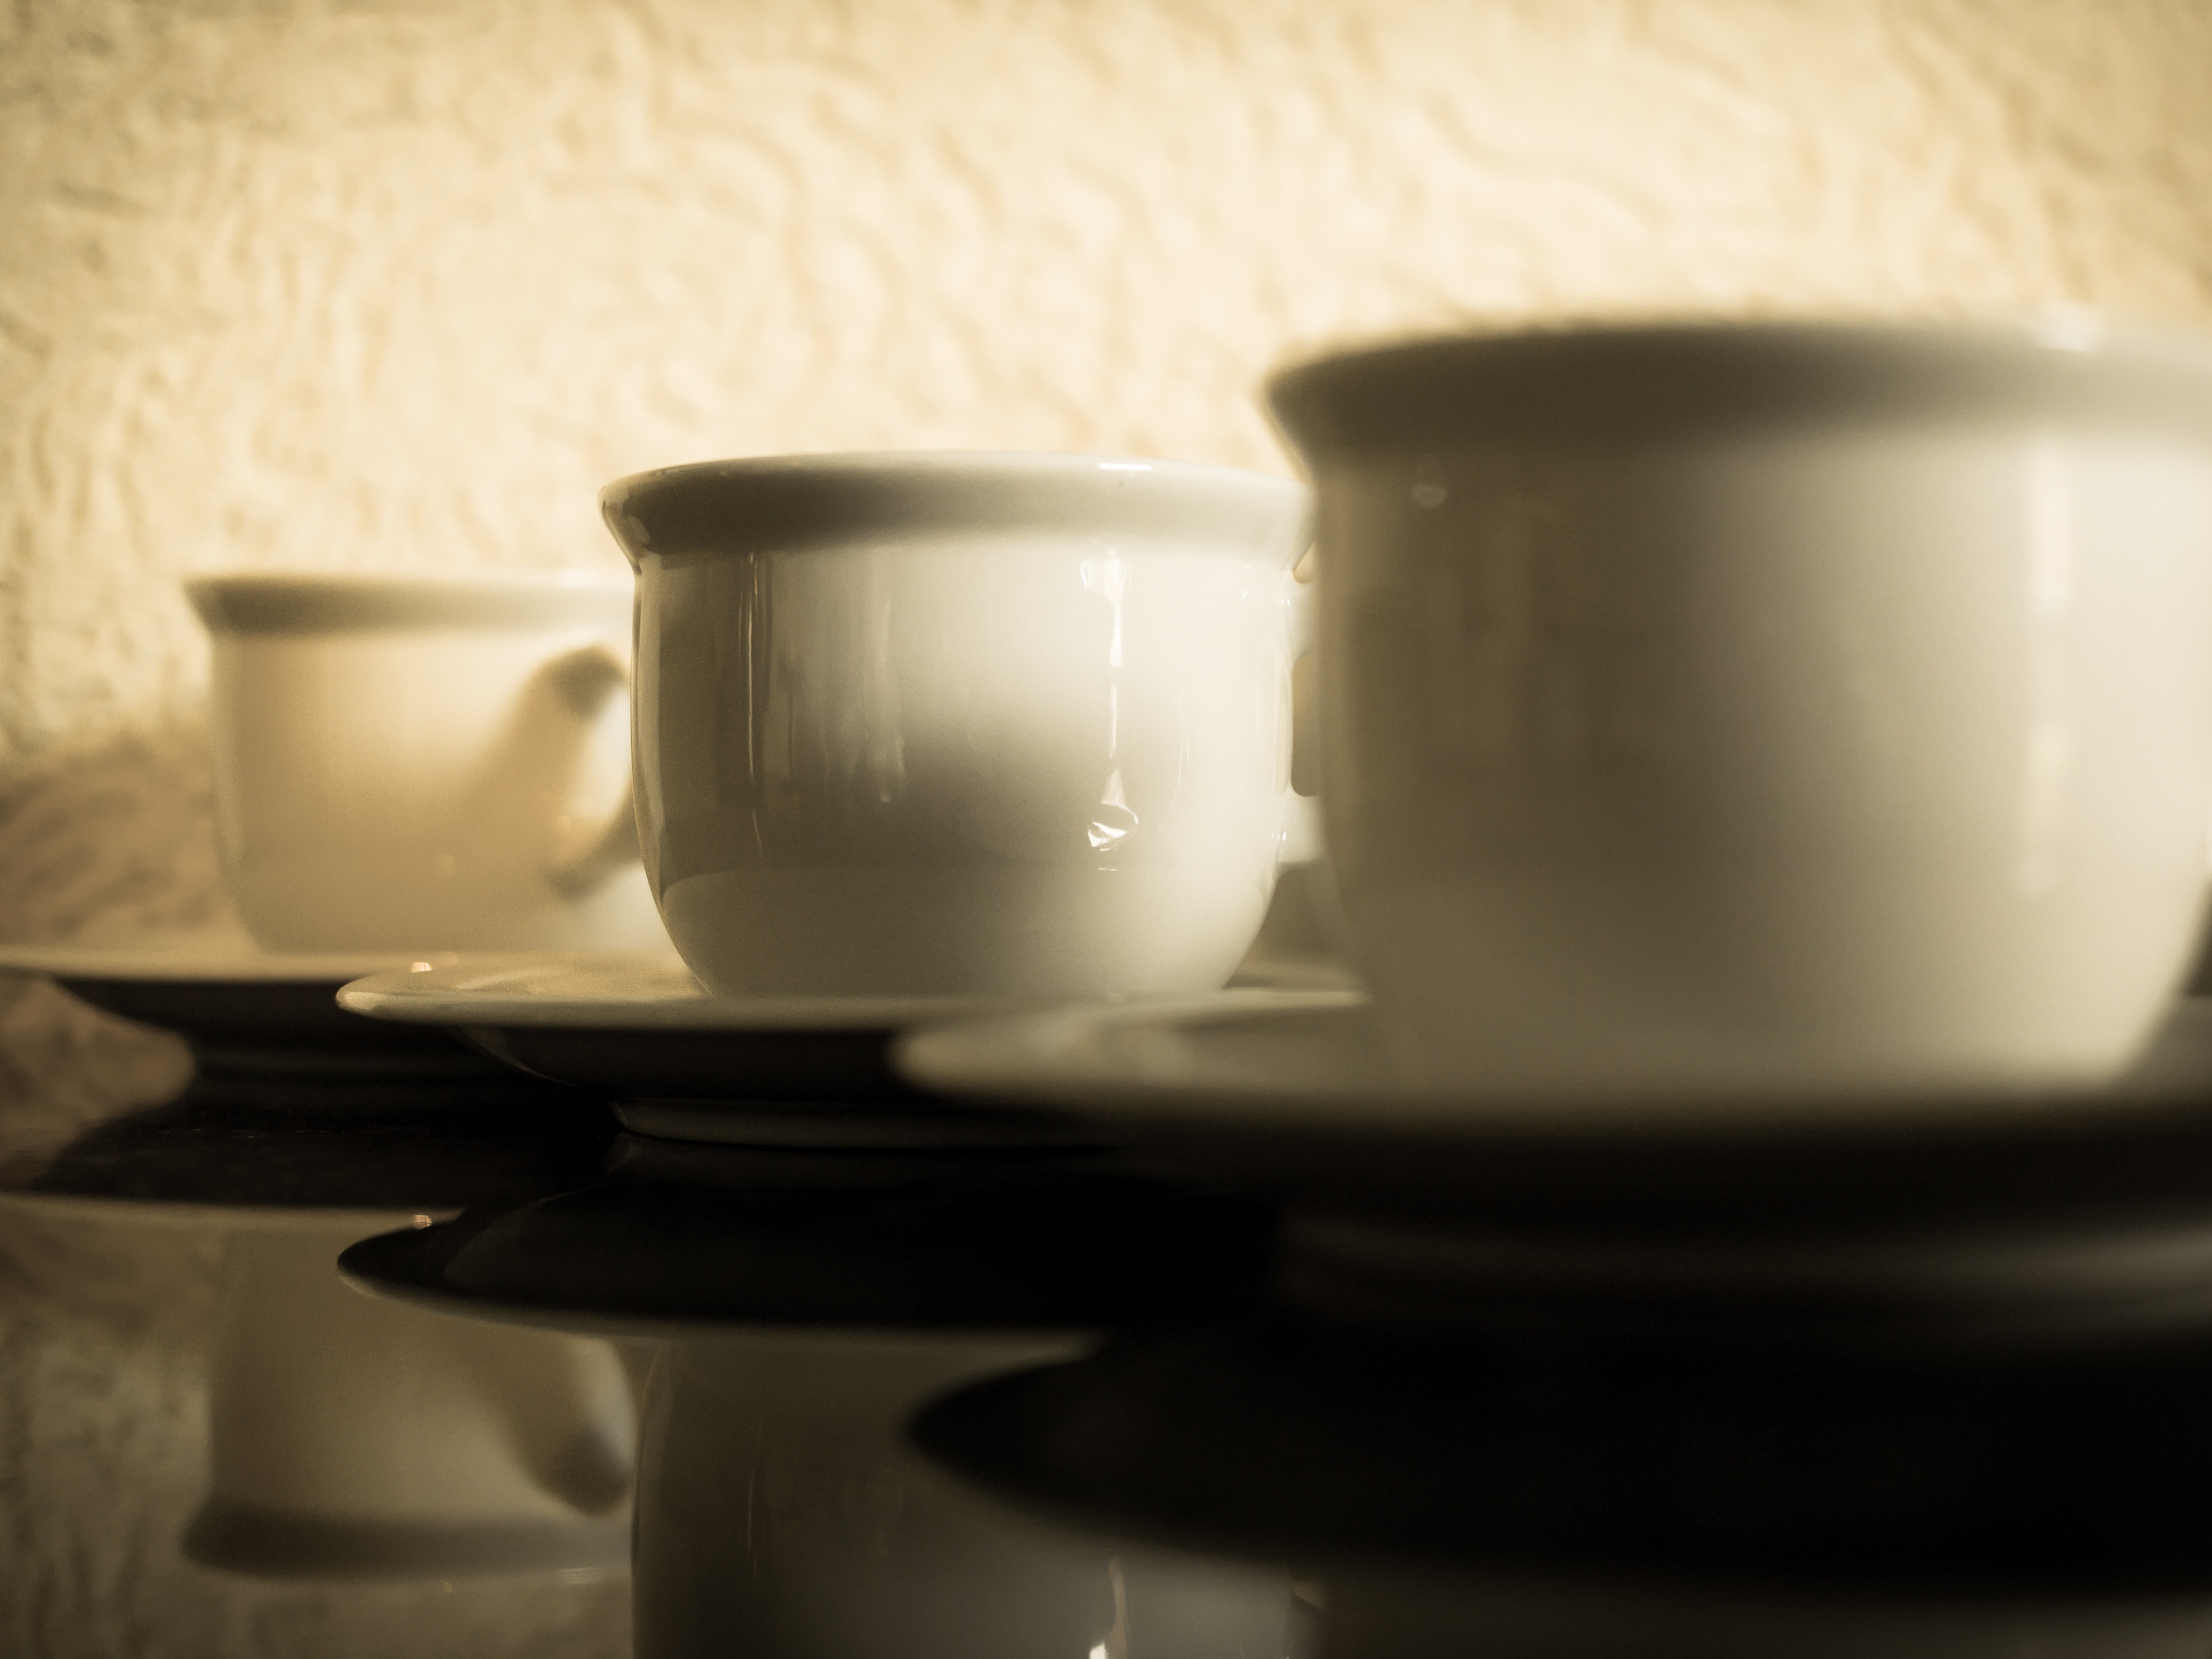
coffee, white, cup, meal, food, ceramic, drink, breakfast, candle, espresso, lighting, coffee cup, tableware, shape, mirroring